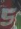
Number: 5